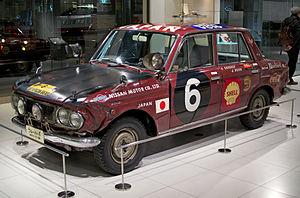
Le Rallye Safari, ou Safari Rally, antérieurement appelé East African Coronation Safari de 1953 à 1959, puis East African Safari Rally de 1960 à 1974, est un rallye automobile créé en l'honneur du couronnement de la reine Élisabeth II en mai 1953, par Eric Cecil, L.F. Menton et Ian Craigie, trois officiers de l'armée de sa Majesté membres du Royal East African Automobile club.